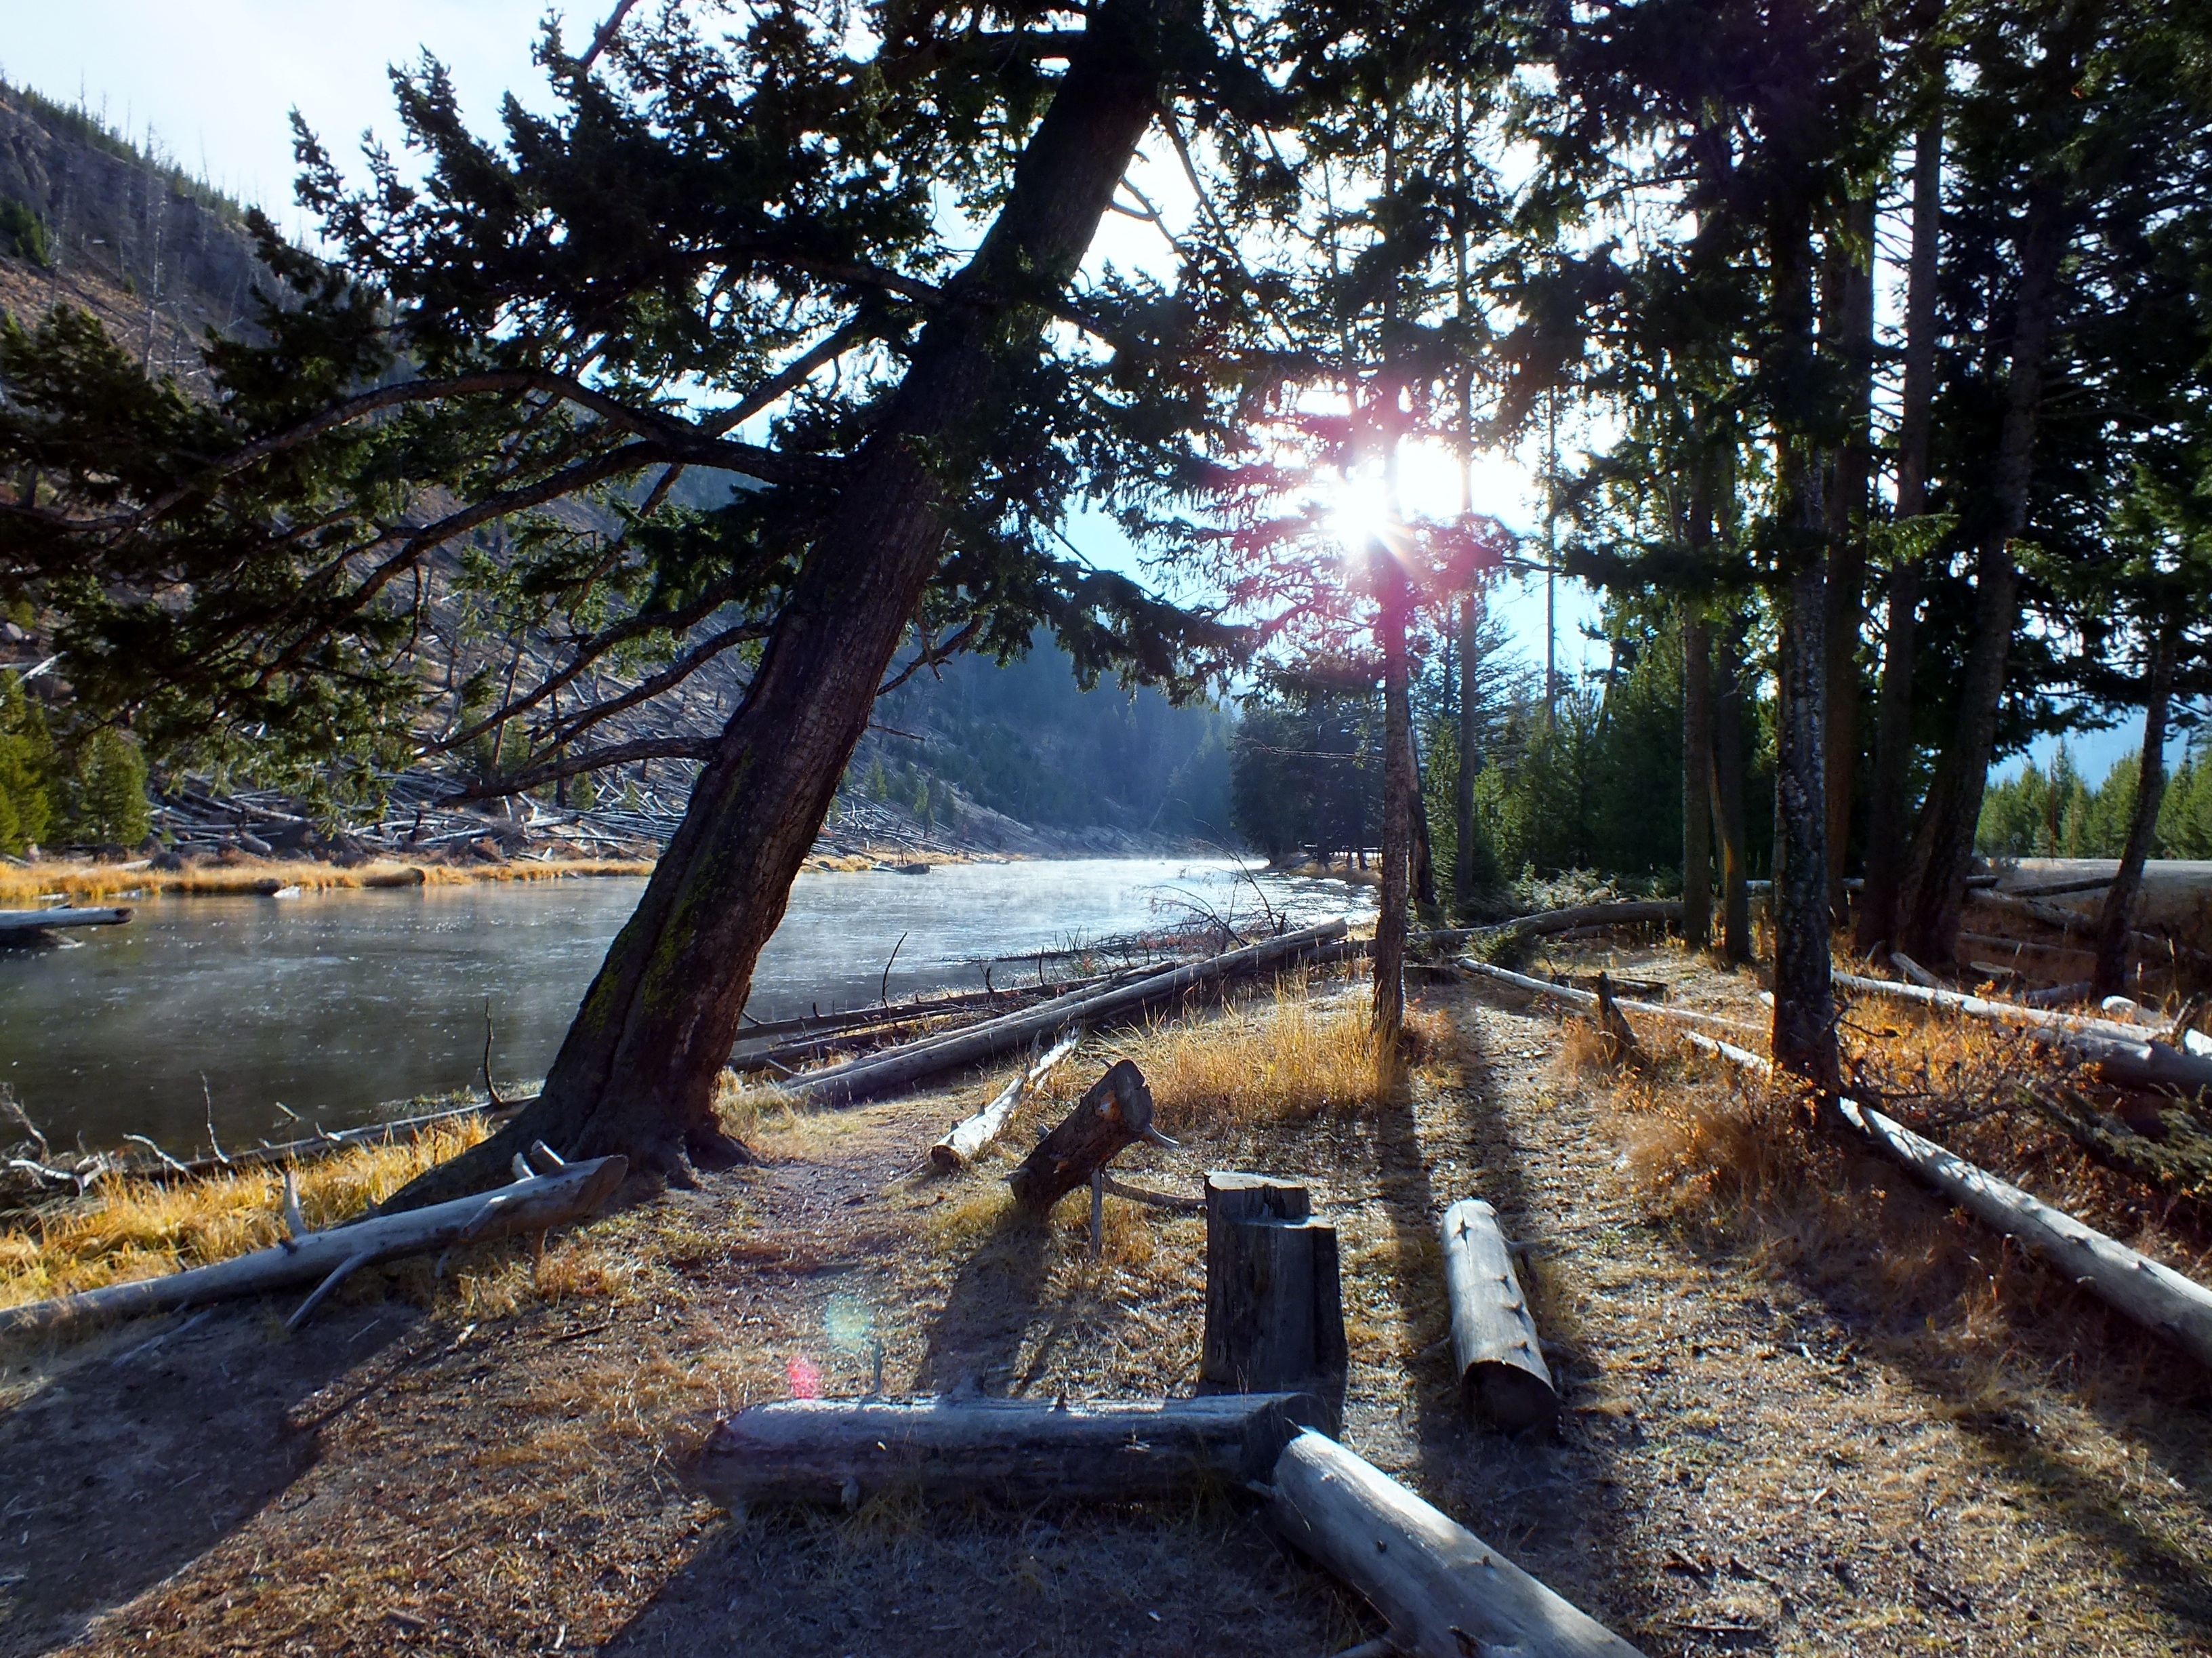
tree, water, nature, forest, sunlight, morning, reflection, autumn, park, waterway, woody plant